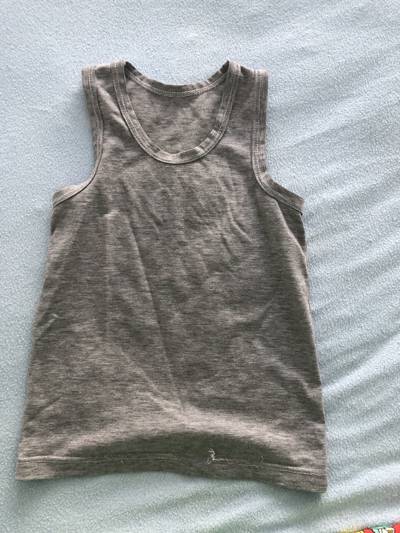
Waste category: clothes